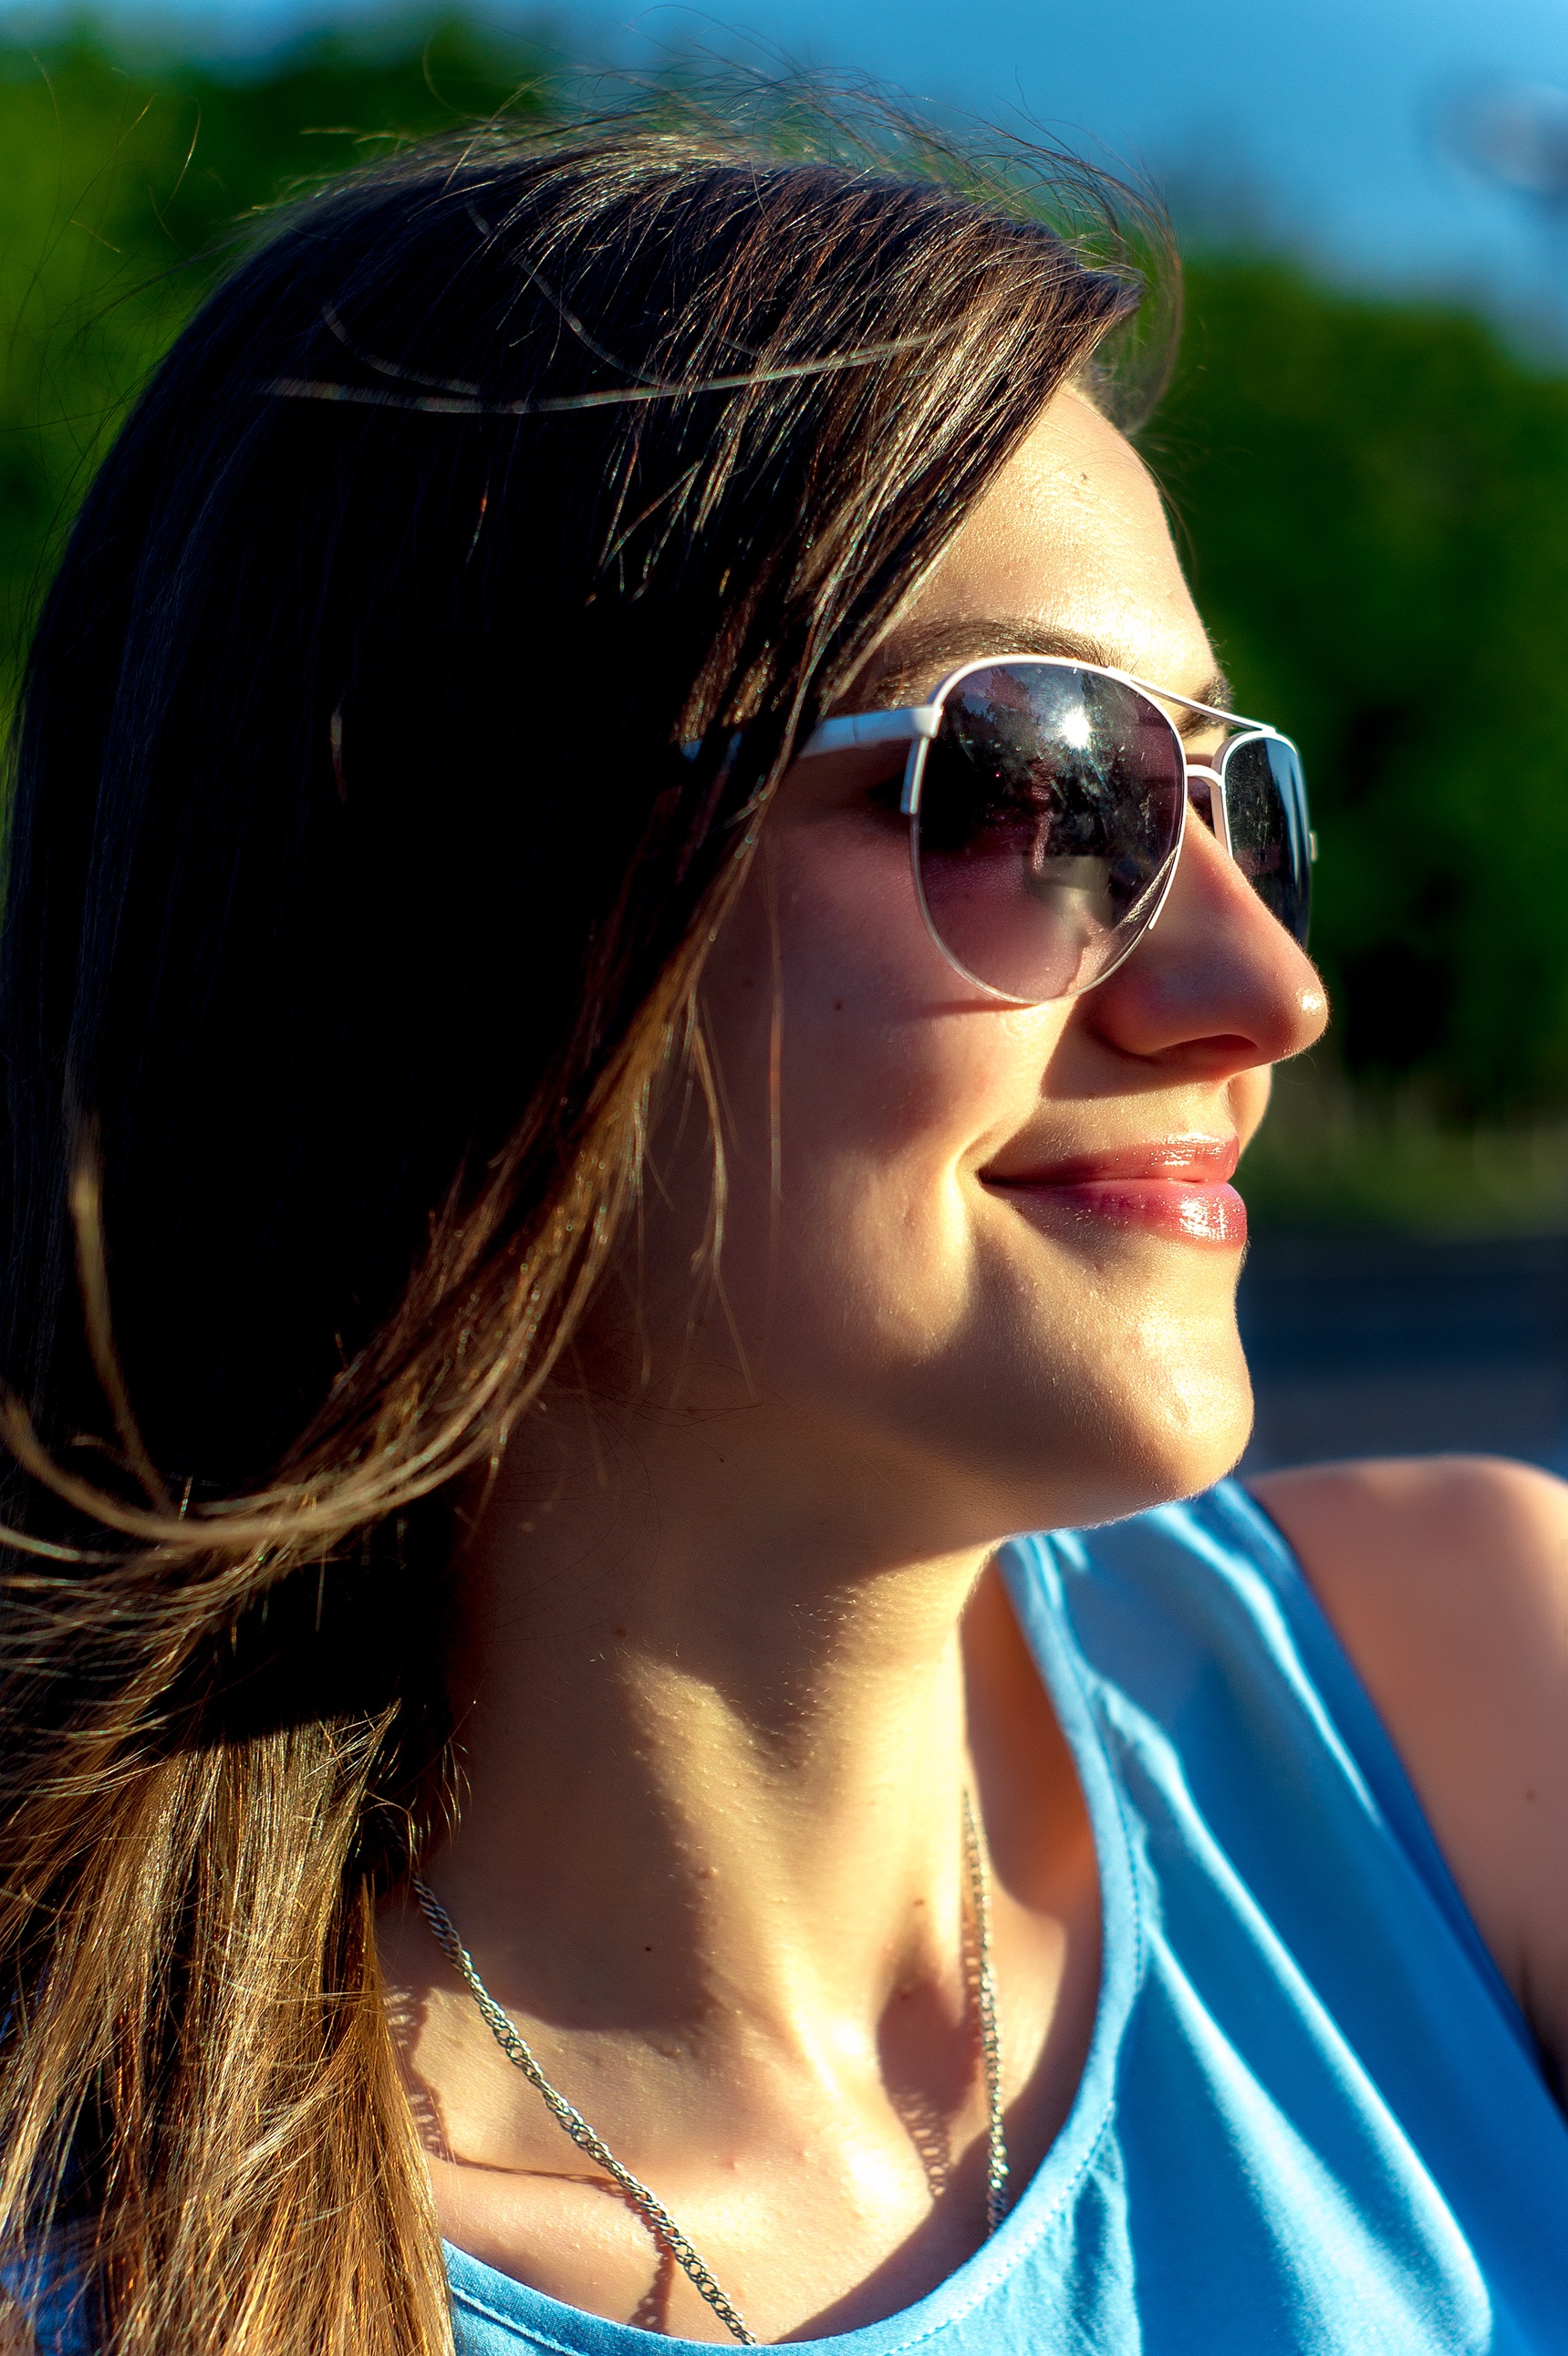
girl, sun, woman, hair, photography, photo, portrait, model, color, blue, lady, hairstyle, smile, cool, sunglasses, eye, glasses, eyewear, beauty, organ, smiles, photo shoot, brown hair, fashion accessory, vision care